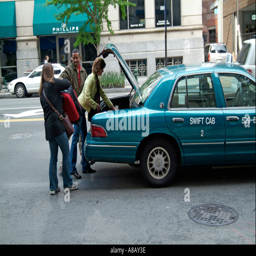
people line up to catch taxi cab